DWKY

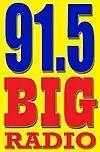
91.5 Big Radio logo (June 1, 2011-June 26, 2014)

On June 1, 2011, at 1:15 am, 91.5 Big Radio was launched under ZimZam Management, becoming a sister station to 107.5 Win Radio. Progressive Broadcasting Corporation, which acquired a minority share in MBSI, also took over management of sister station DZXQ. Bigman Marco (formerly Sgt. Mark of Energy FM) was the first to broadcast, joined by several former Energy FM jocks.